Nikolay Kobozev

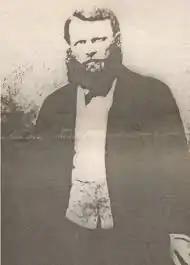
Nikolay Kobozev in the 1850s.

Nikolay Stepanovich Kobozev (Russian: Николай Степанович Кобозев; also spelled: Кобызев, Кобезев, Кобзев; (6 December 1793 – 2 March 1866)) was one of the founders of Berdiansk, and its first mayor. He was a merchant of the 1st Guild (since 1841), a fishing magnate, and a hereditary honorary citizen of Berdiansk since 1851.